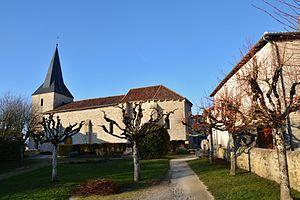
L'église et la mairie de Javerdat (Haute-Vienne, France)
Javerdat est une commune française située dans le département de la Haute-Vienne, en région Nouvelle-Aquitaine.